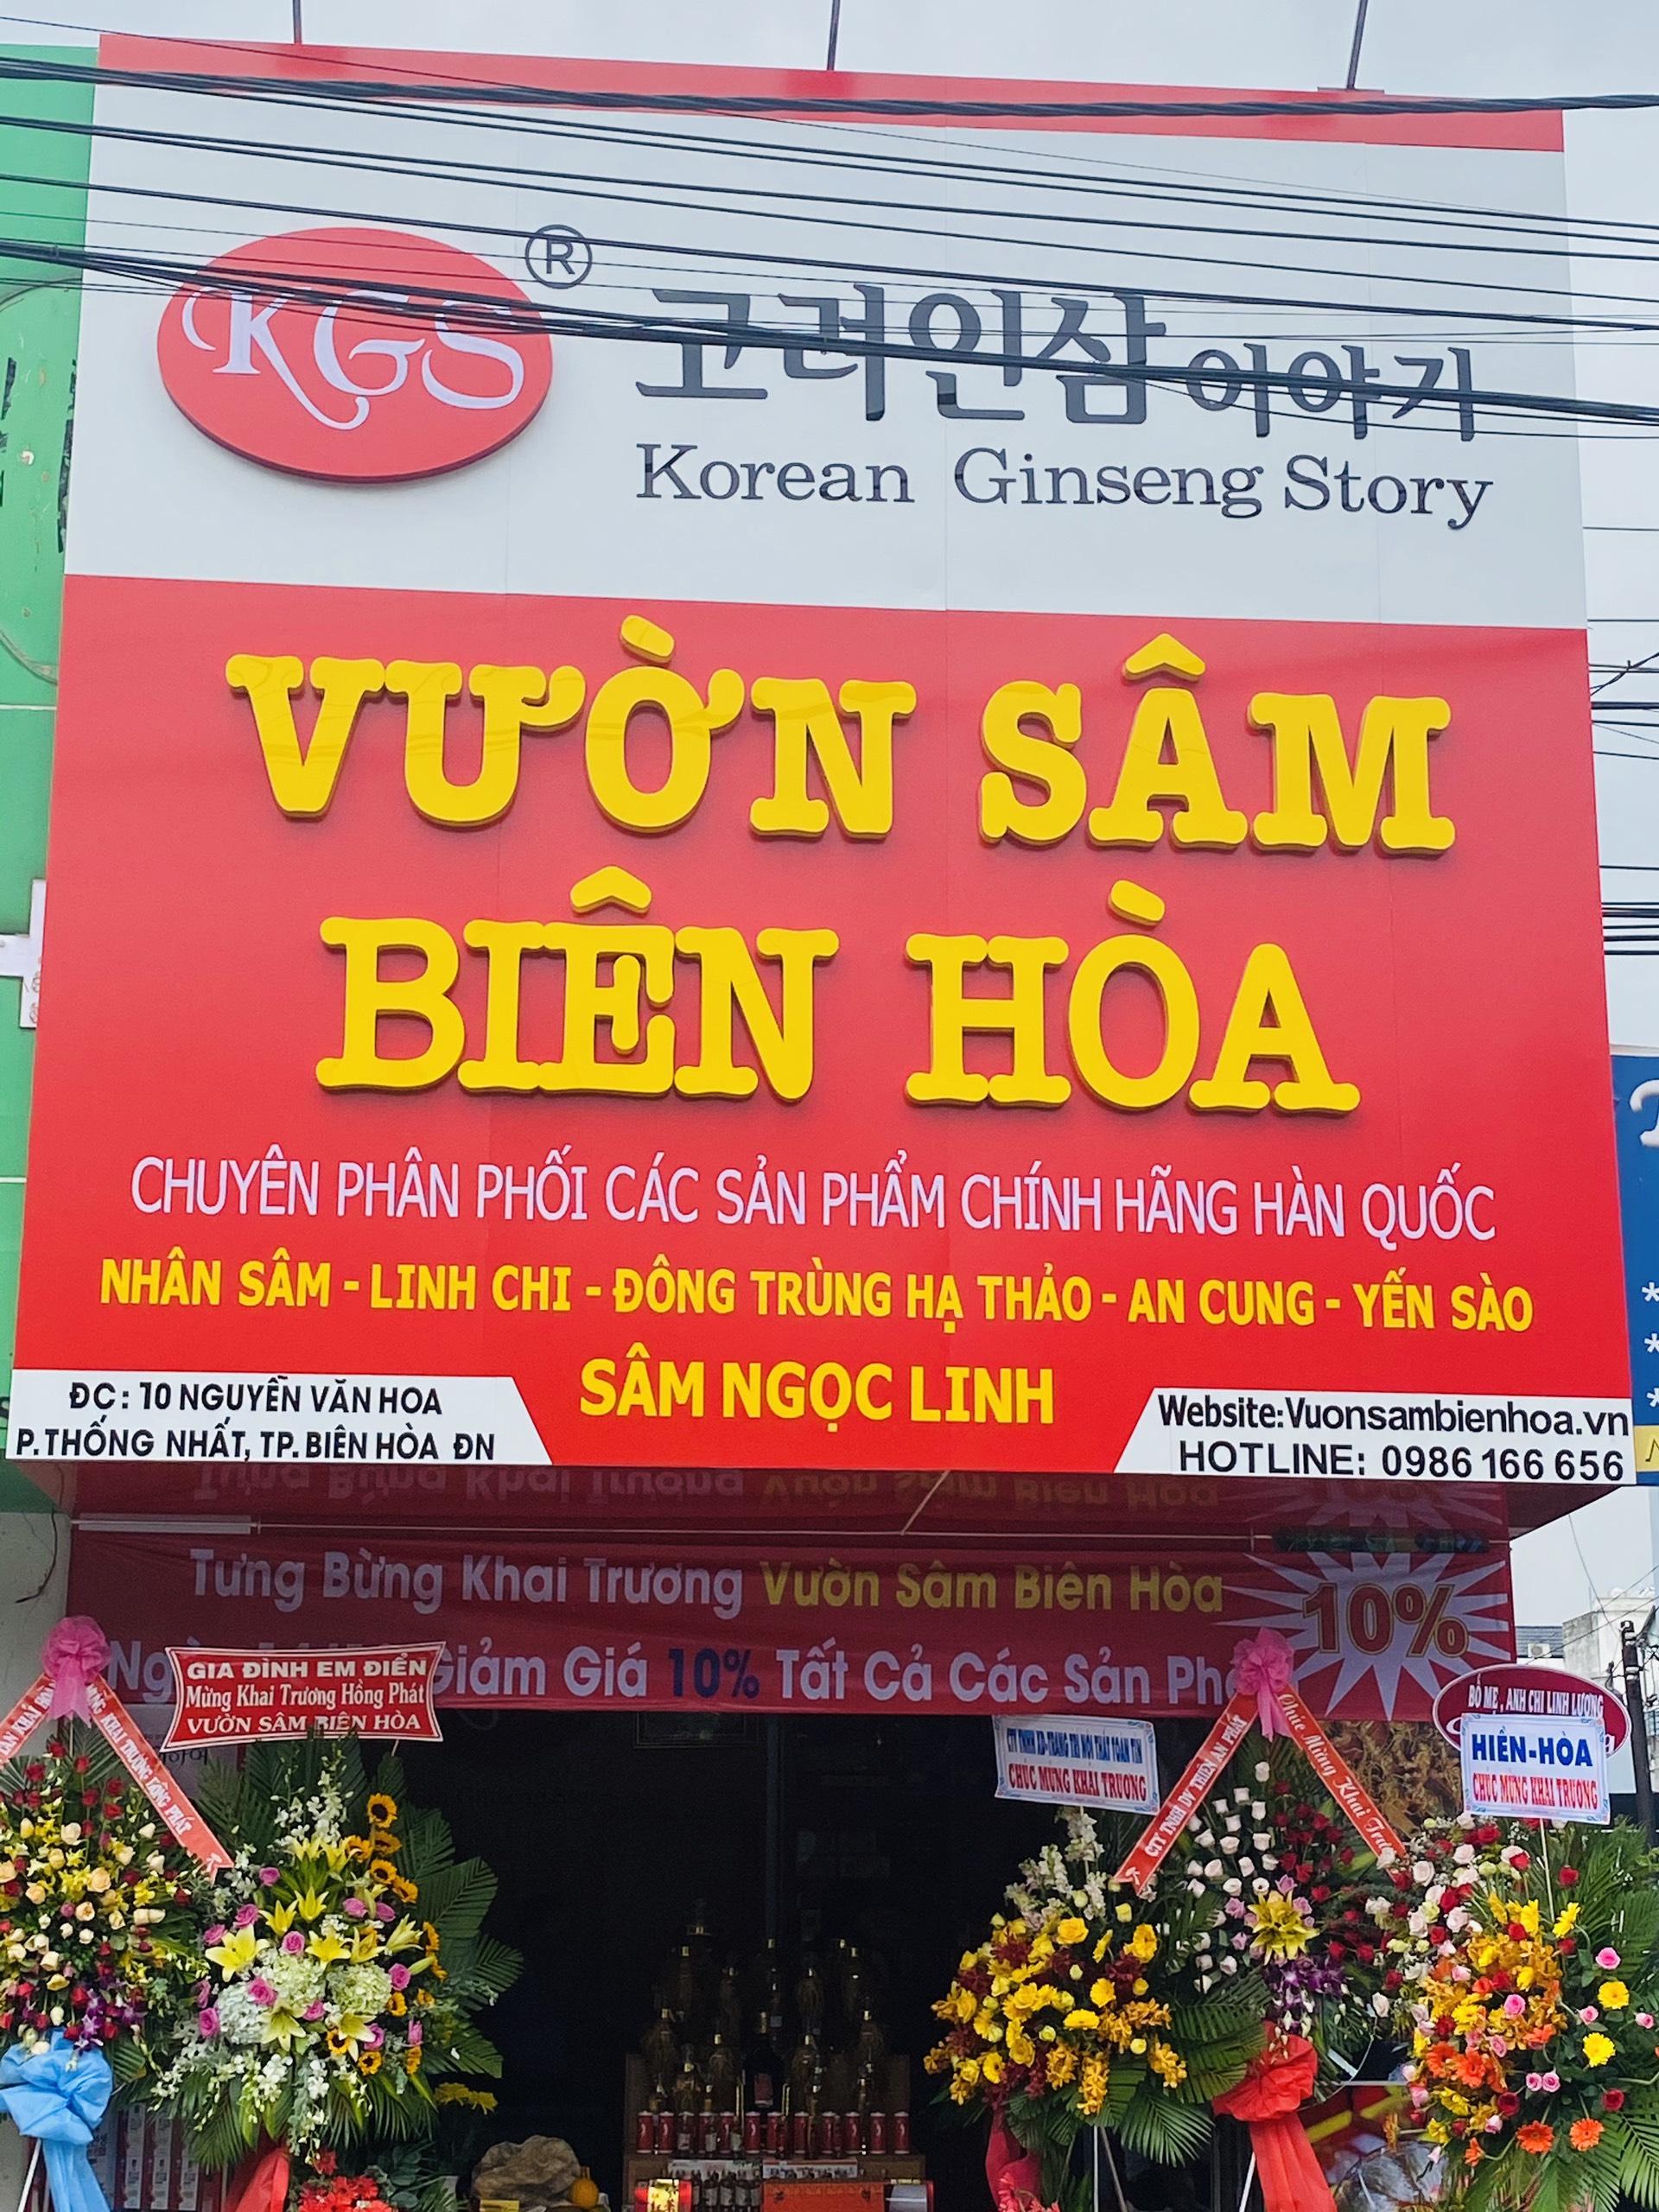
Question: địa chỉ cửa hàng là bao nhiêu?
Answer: số 10 đường nguyễn văn hoa, phường thống nhất, tp biên hòa đồng nai